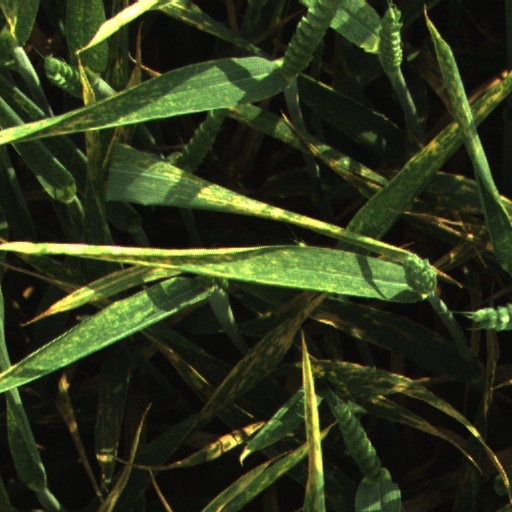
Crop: wheat